2003 Los Angeles Dodgers season

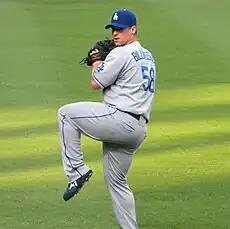
Chad Billingsley

The Dodgers selected 50 players in this draft. Of those, 12 of them would eventually play Major League baseball.